Carolyn Wyeth

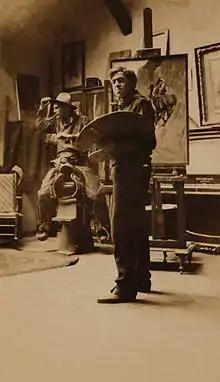
N.C. Wyeth in his studio with a cowboy model

Carolyn Wyeth (1909–1994) was the second child of illustrator and artist N.C. (Newell Convers) Wyeth and his wife, Carolyn Bockius Wyeth to live into their adulthood. Their first, also named Carolyn, was born in 1906 and died December of the same year. As a girl, Wyeth attended the Quaker Friends' School with her sister Henriette.